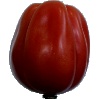
Label: tomato_heart